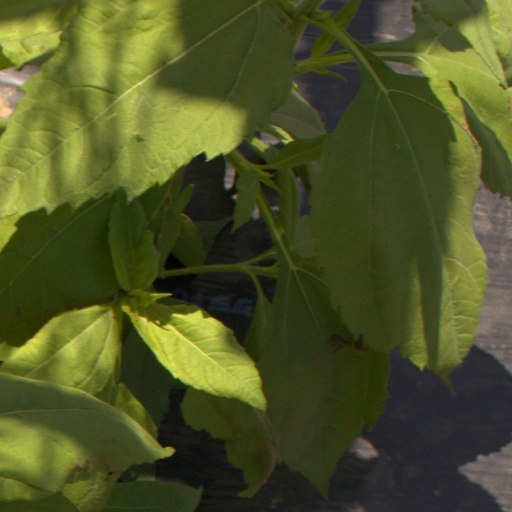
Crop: Jerusalem artichoke